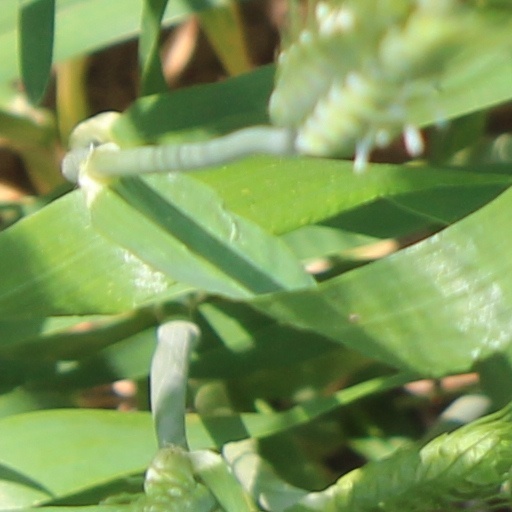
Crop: wheat